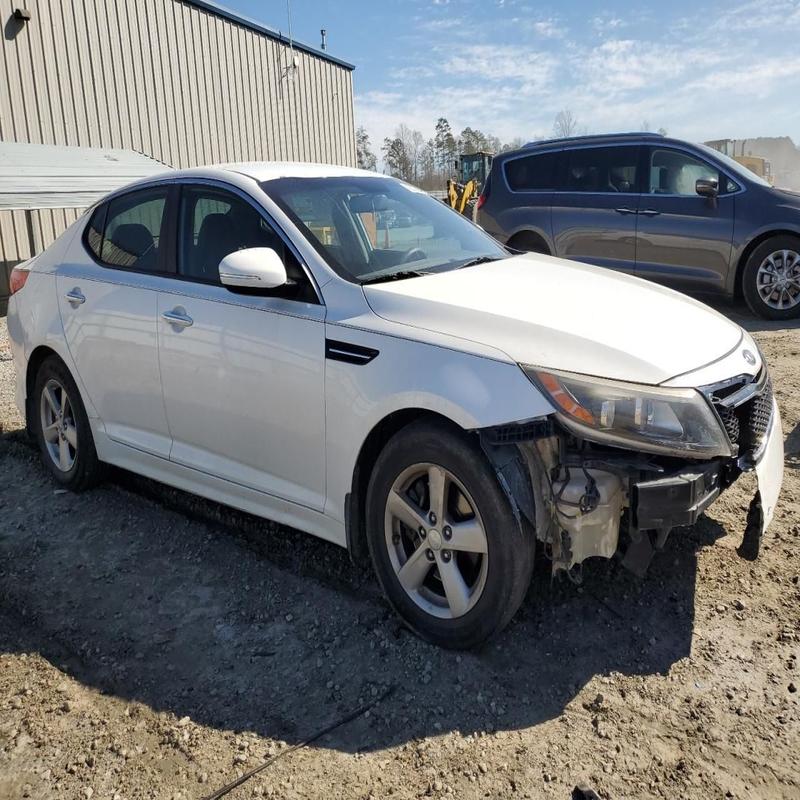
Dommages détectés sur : plaque d'immatriculation avant, pare-choc avant, feu avant droit, feu avant gauche, capot, aile avant droite, aile avant gauche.
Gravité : majeur